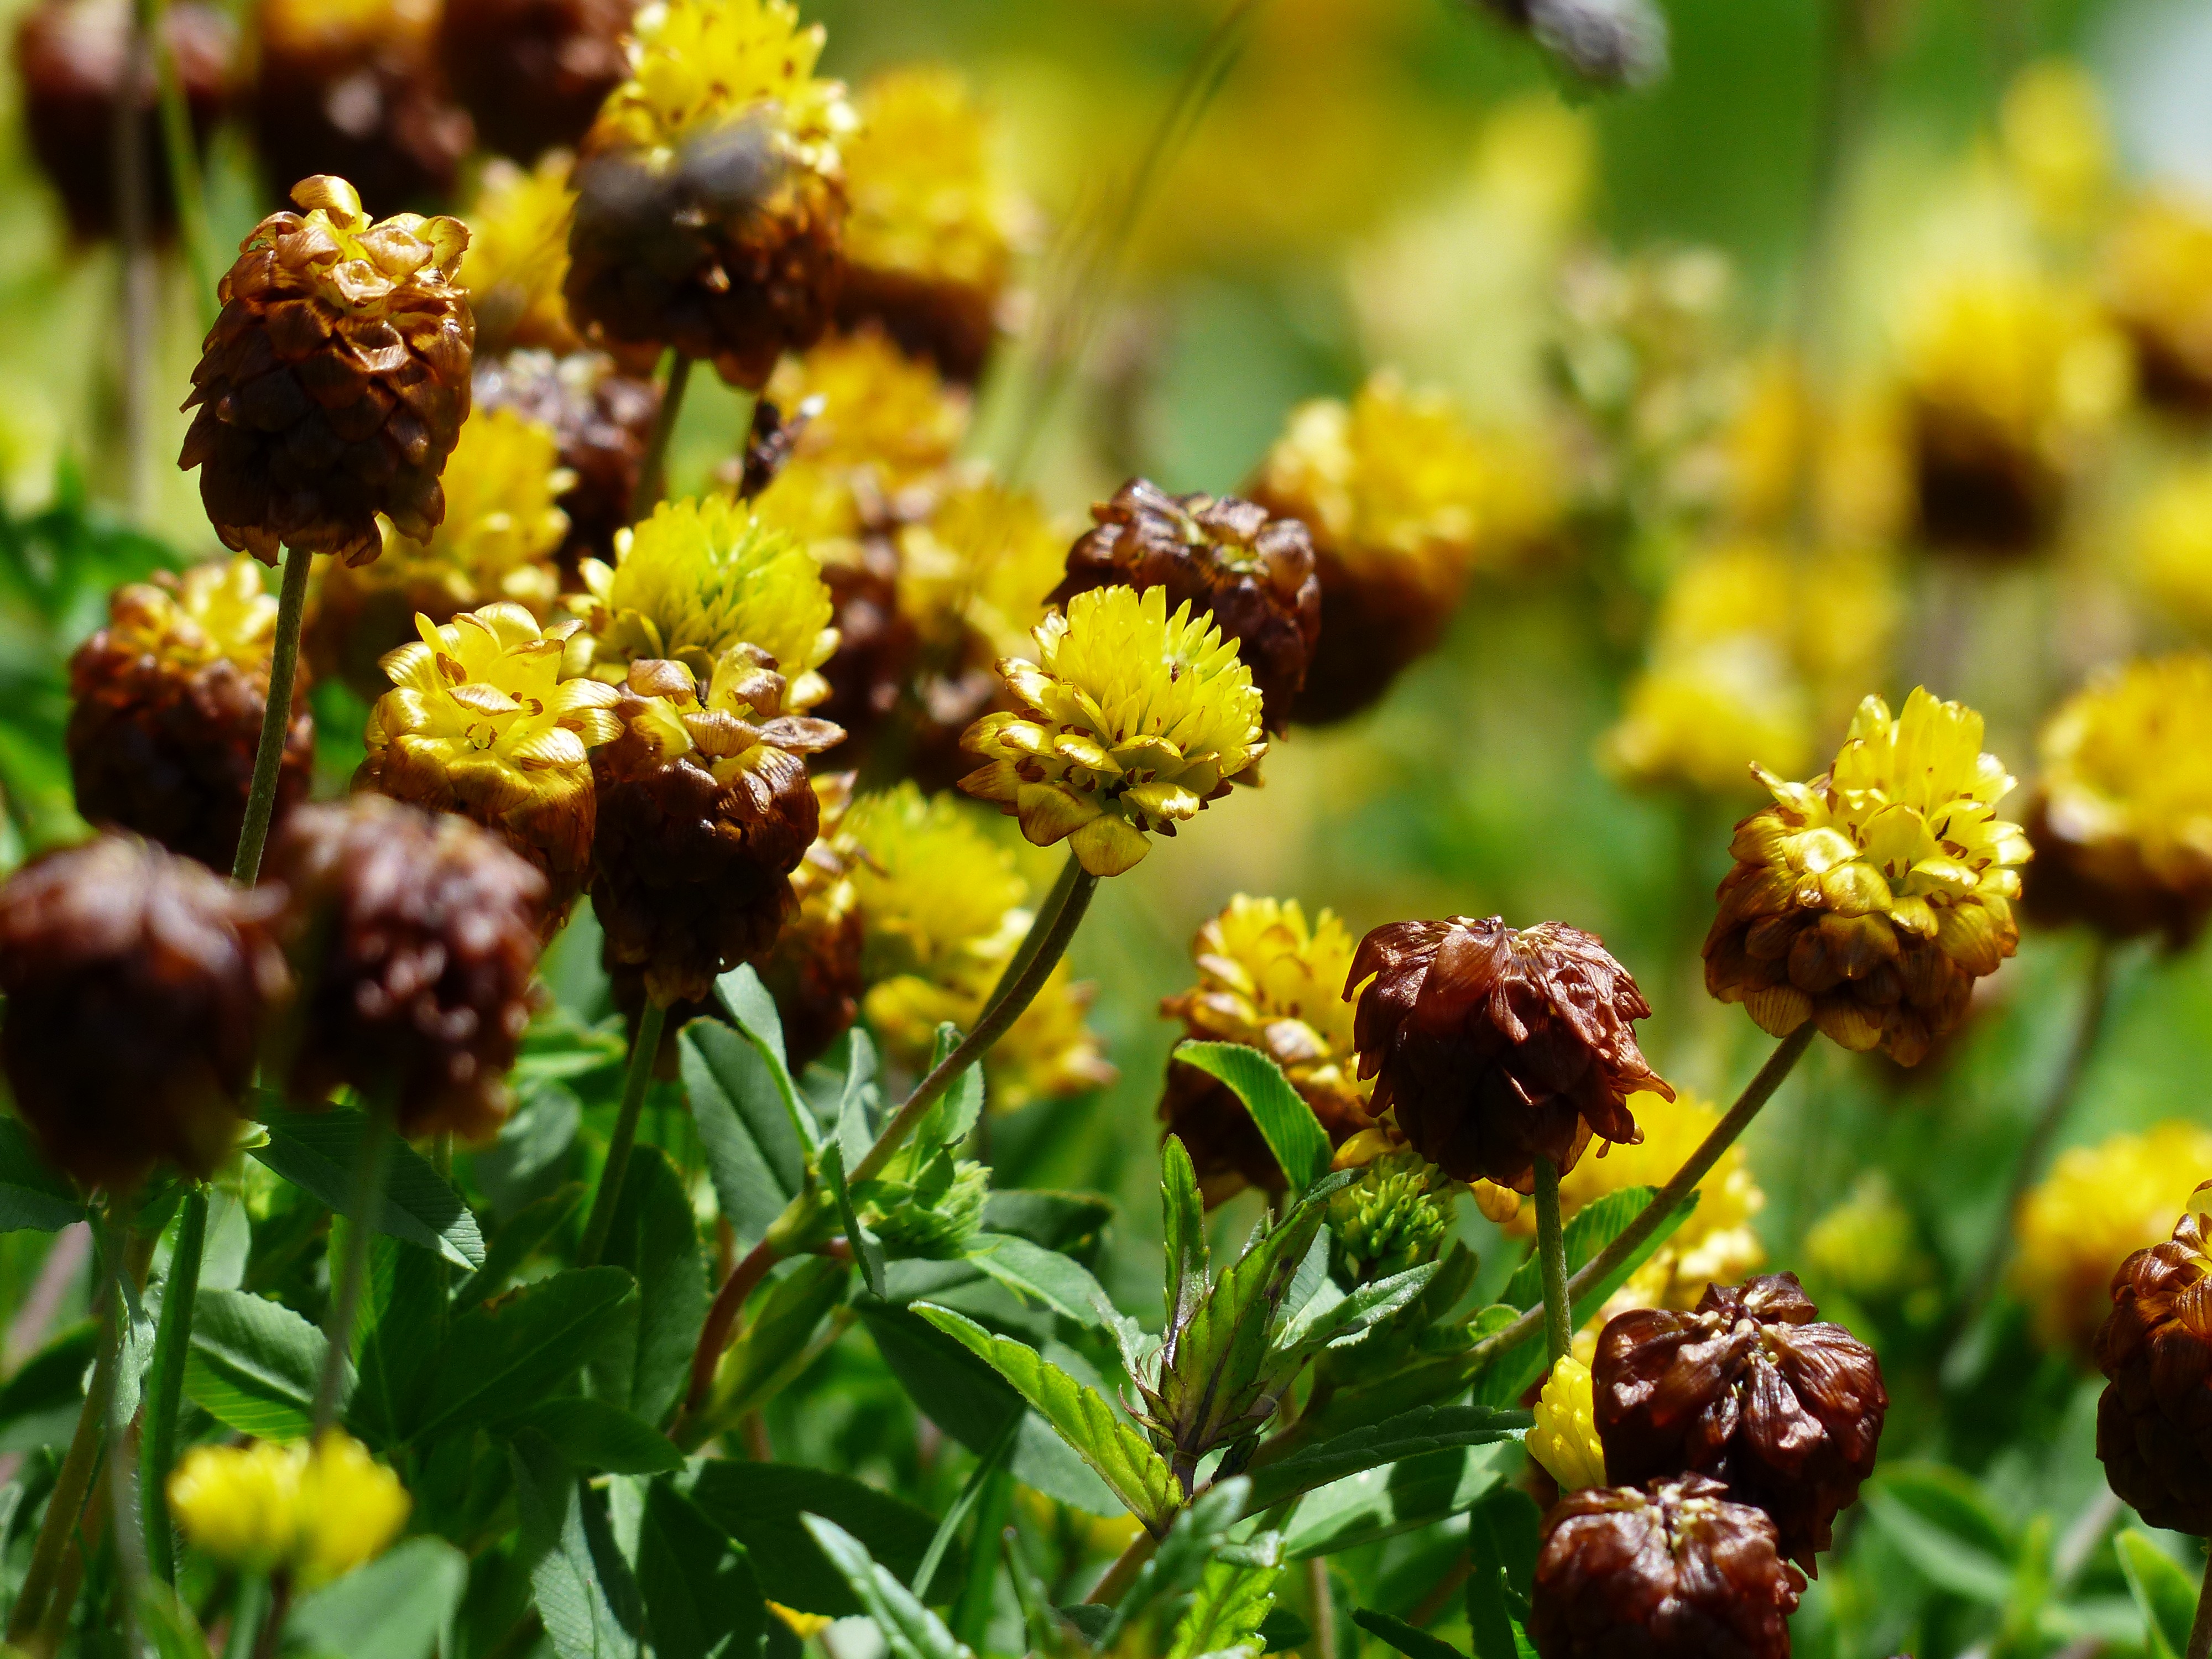
nature, blossom, plant, meadow, flower, food, produce, macro, brown, alpine, botany, yellow, close, flora, wildflower, flowers, shrub, macro photography, inflorescence, legume, carpet of flowers, flowering plant, daisy family, fabaceae, alpine flower, butterfly flower, mountain meadow, flower carpet, faboideae, maritime alps, alpine plant, leguminosae, land plant, brown dress, alpine brown dress, trifolium badium, zygomorphic flowers